Ralph E. Davison

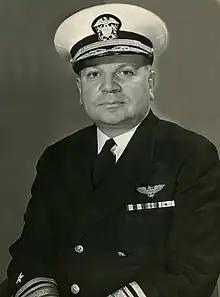

Ralph Eugene Davison (12 September 1895 – 13 February 1972) was an early United States Naval Aviator who later became one of Vice Admiral Marc Mitscher's Fast Carrier Admirals in the Pacific theatre during World War II.